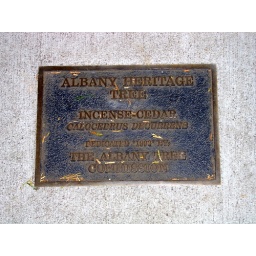
A sign at the base of a cedar tree in a residential neighborhood near downtown Albany.